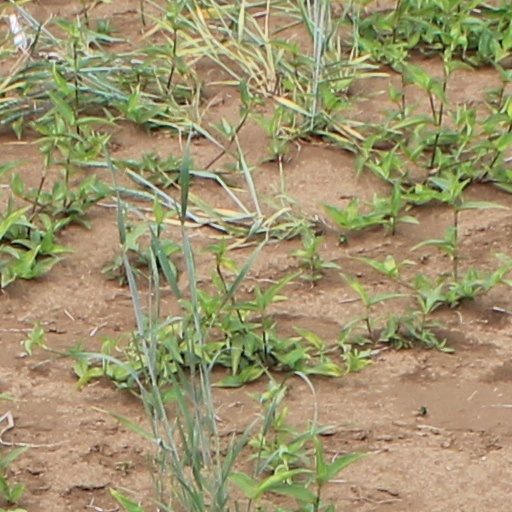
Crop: wheat